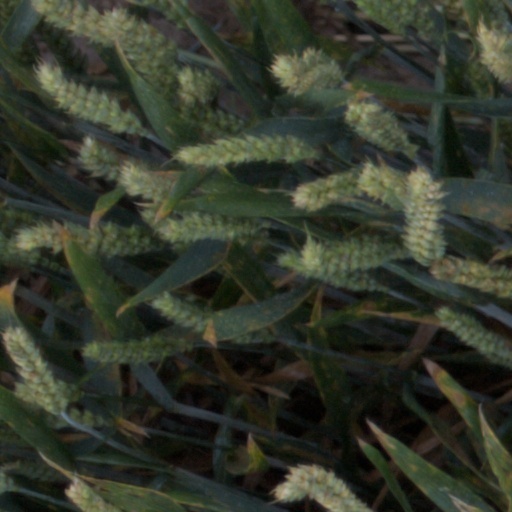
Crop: wheat